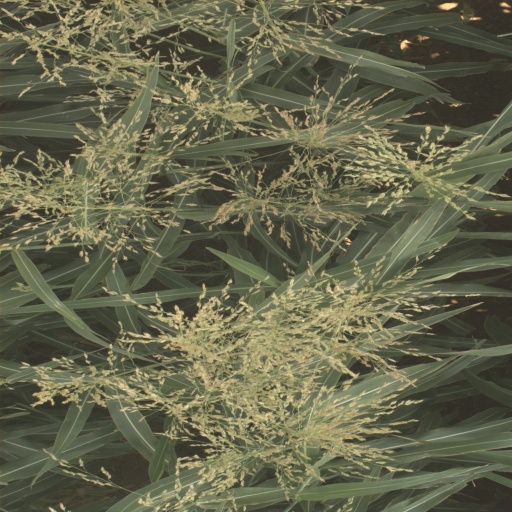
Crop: sorghum